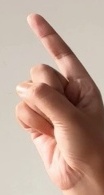
ASL sign: Z